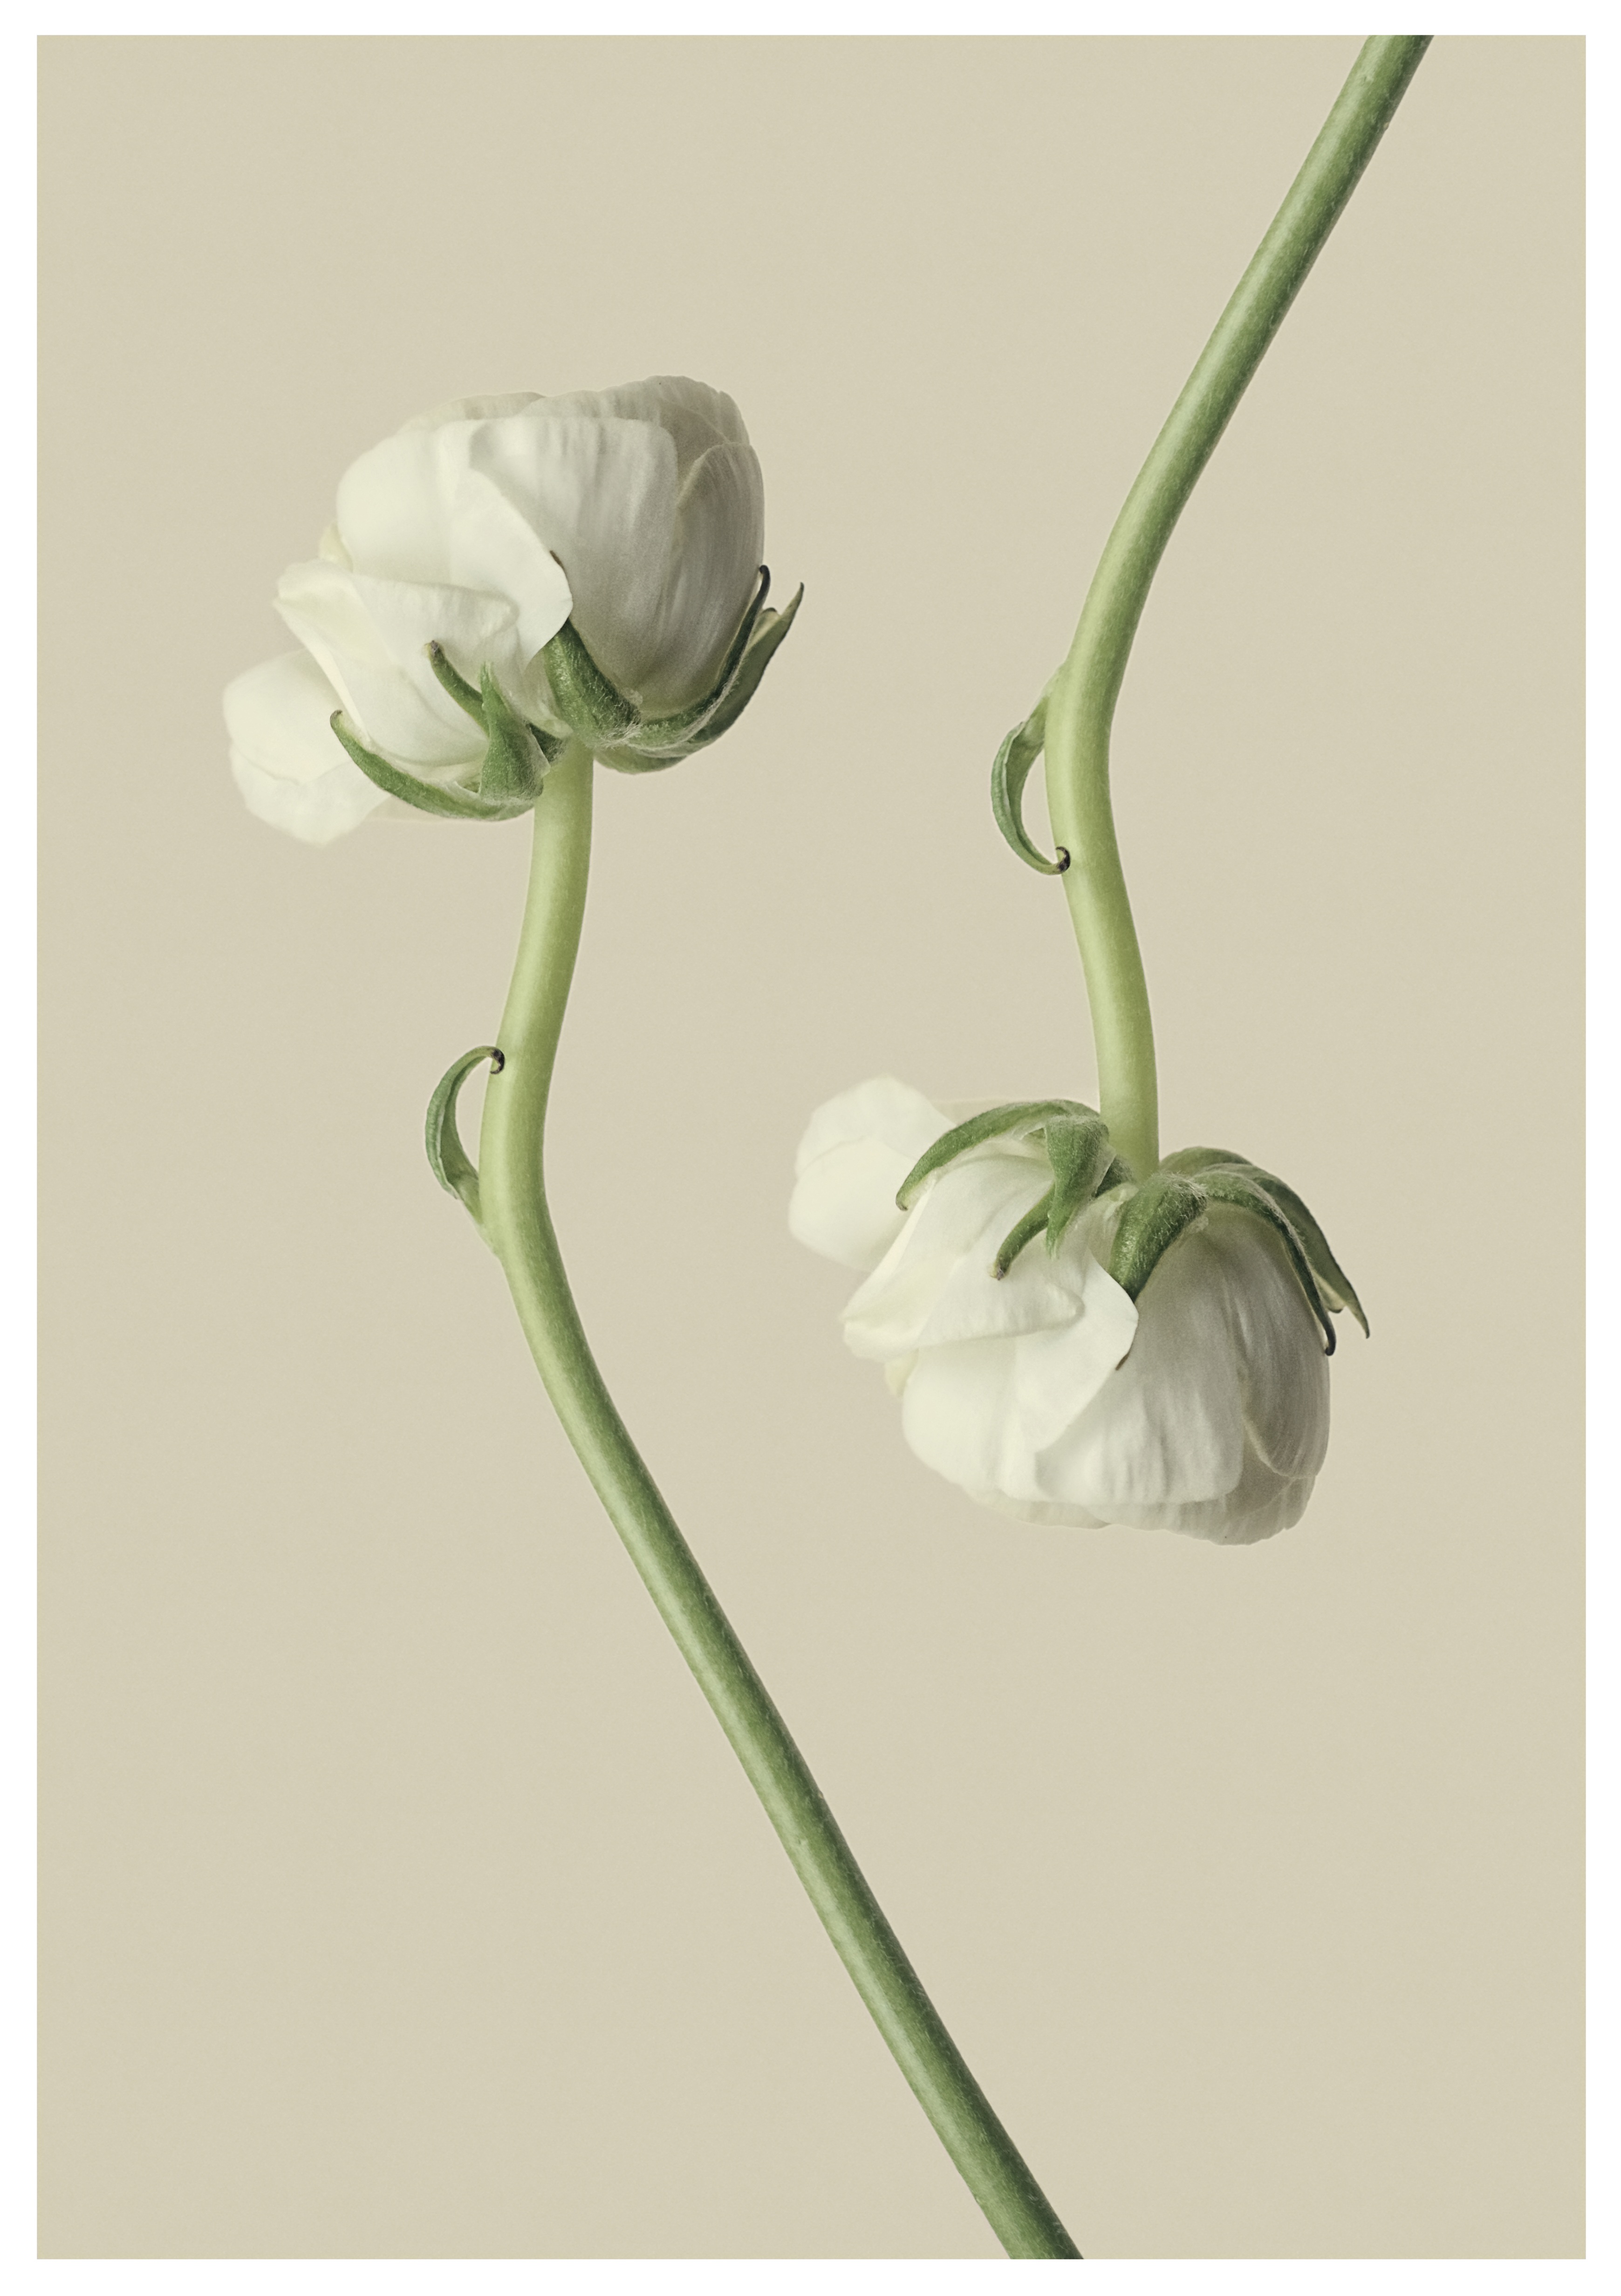
blossom, plant, white, flower, petal, bloom, tulip, ranunculus, arum, flowering plant, cut flowers, plant stem, land plant, amaryllis belladonna